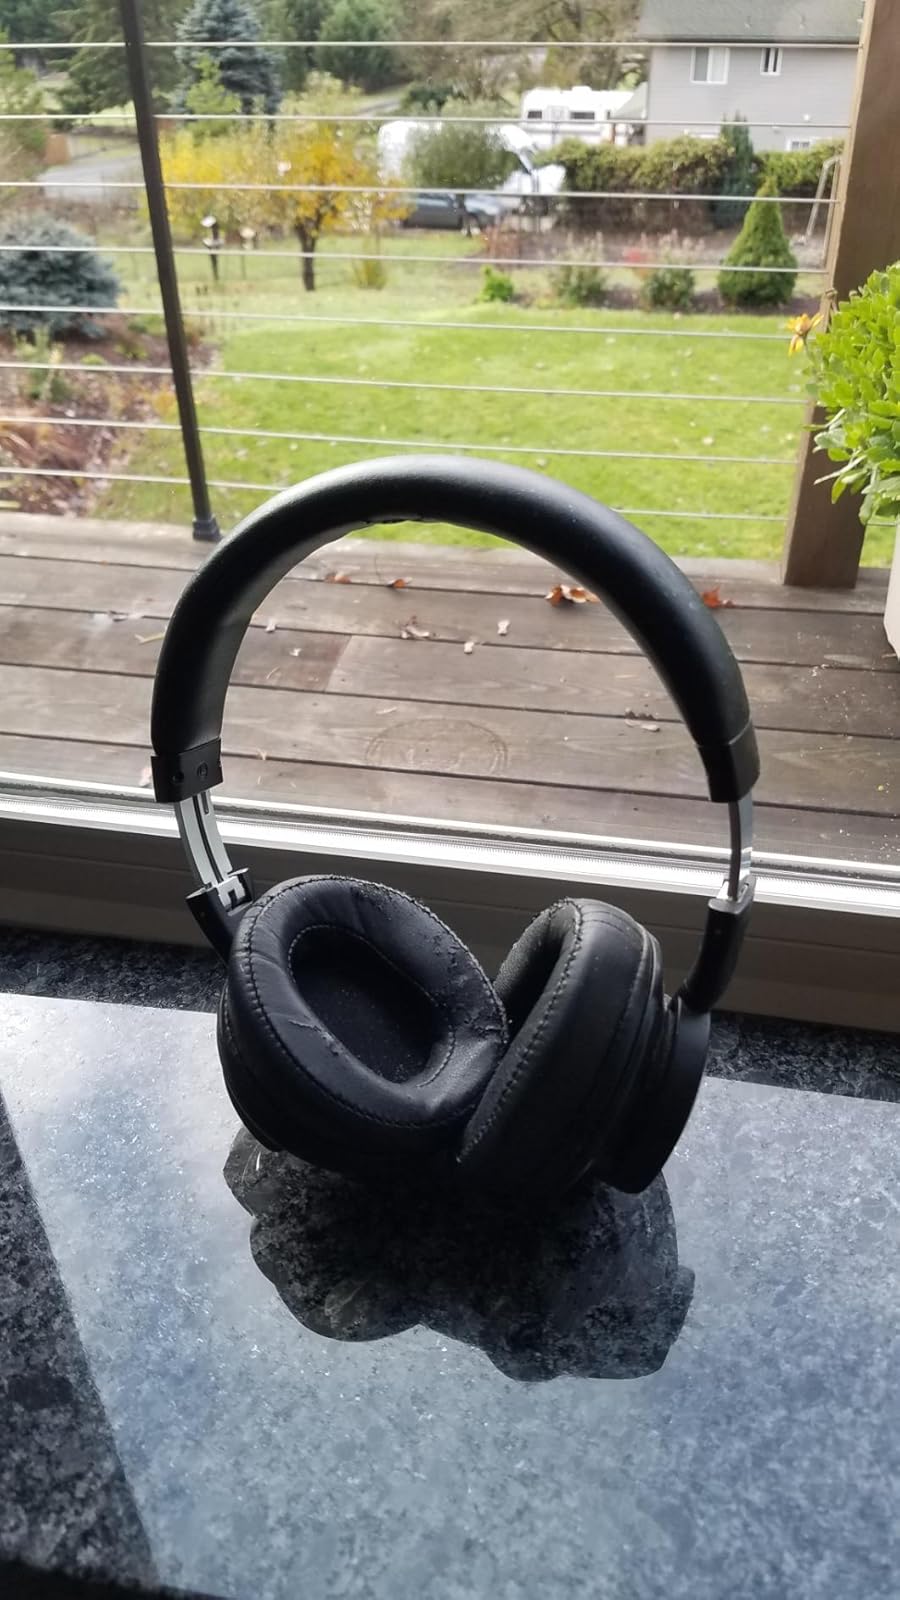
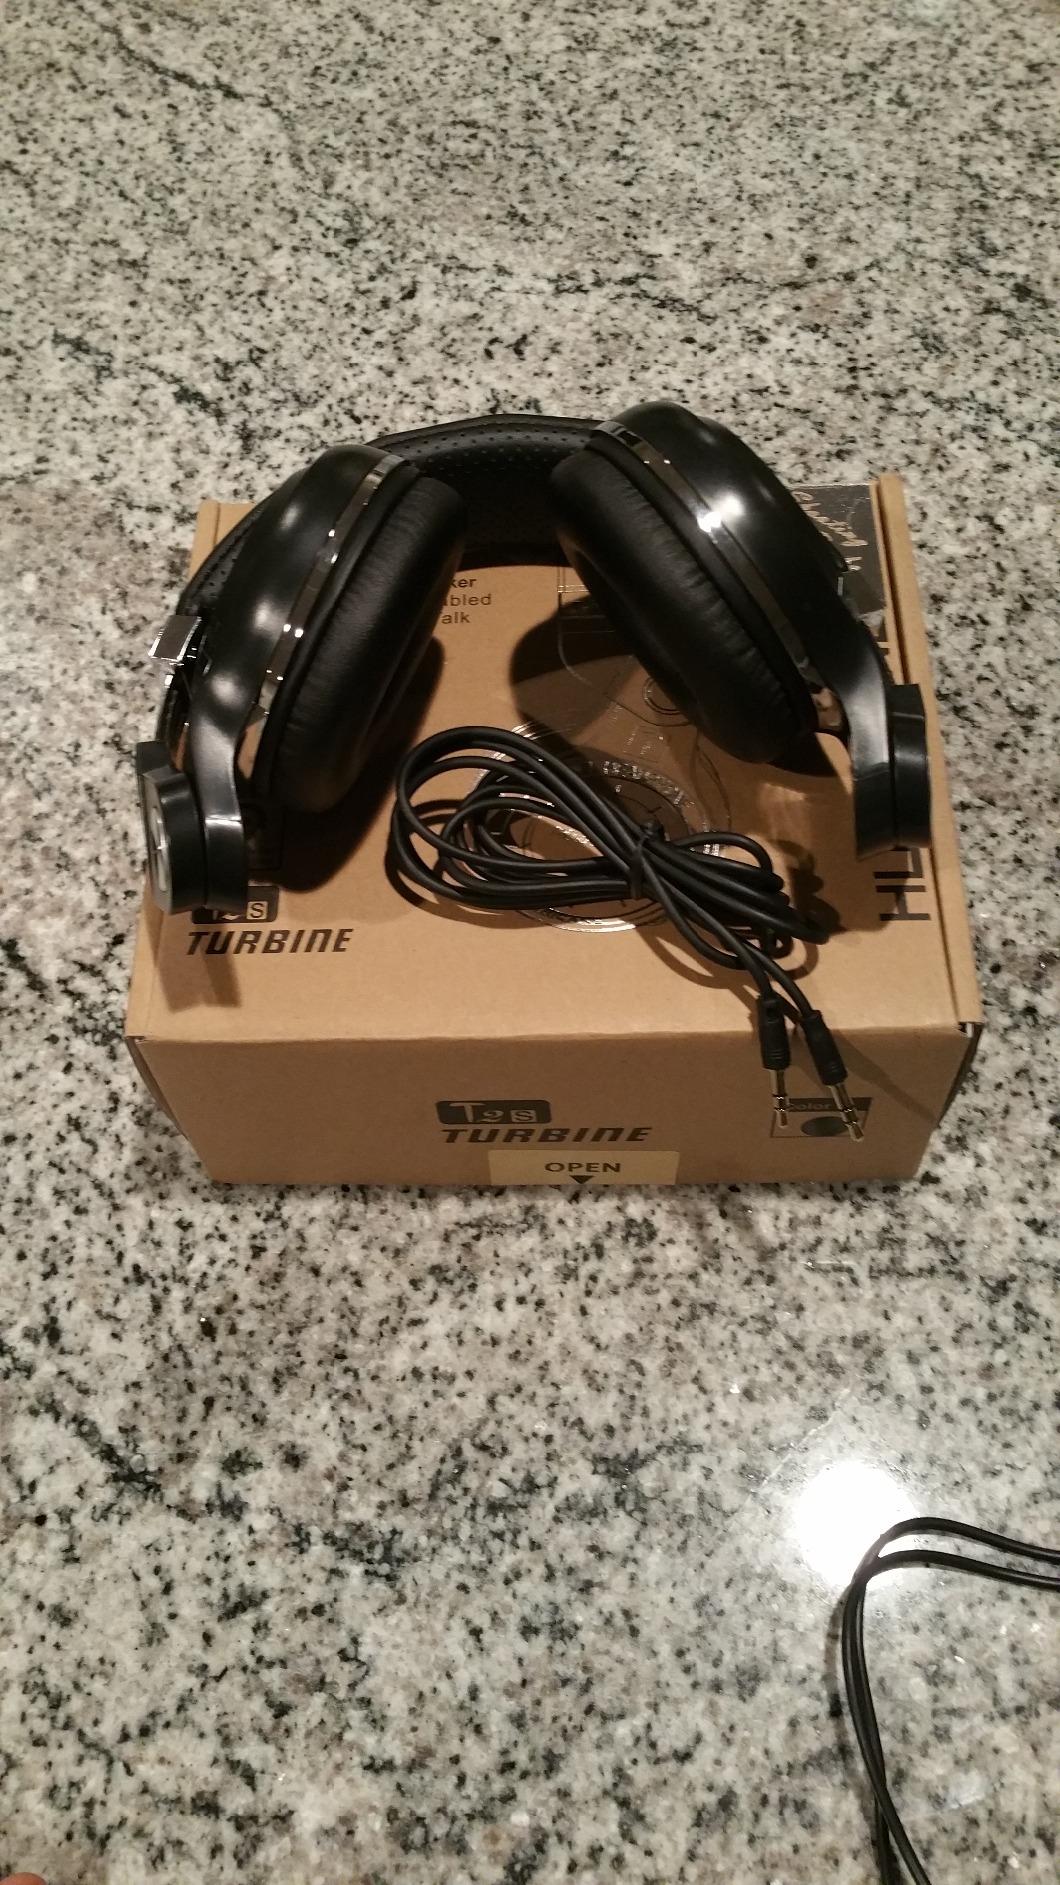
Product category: headphones
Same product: no